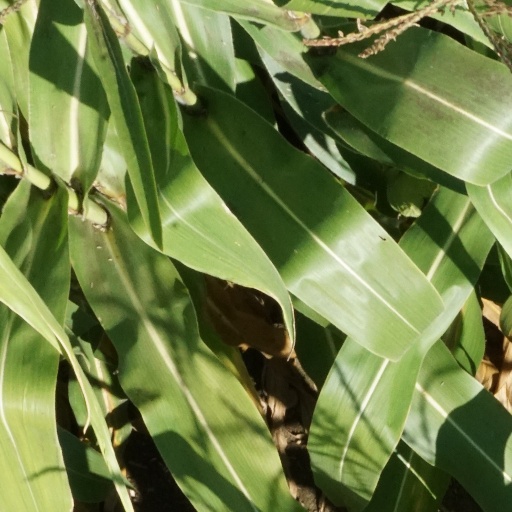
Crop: maize; corn